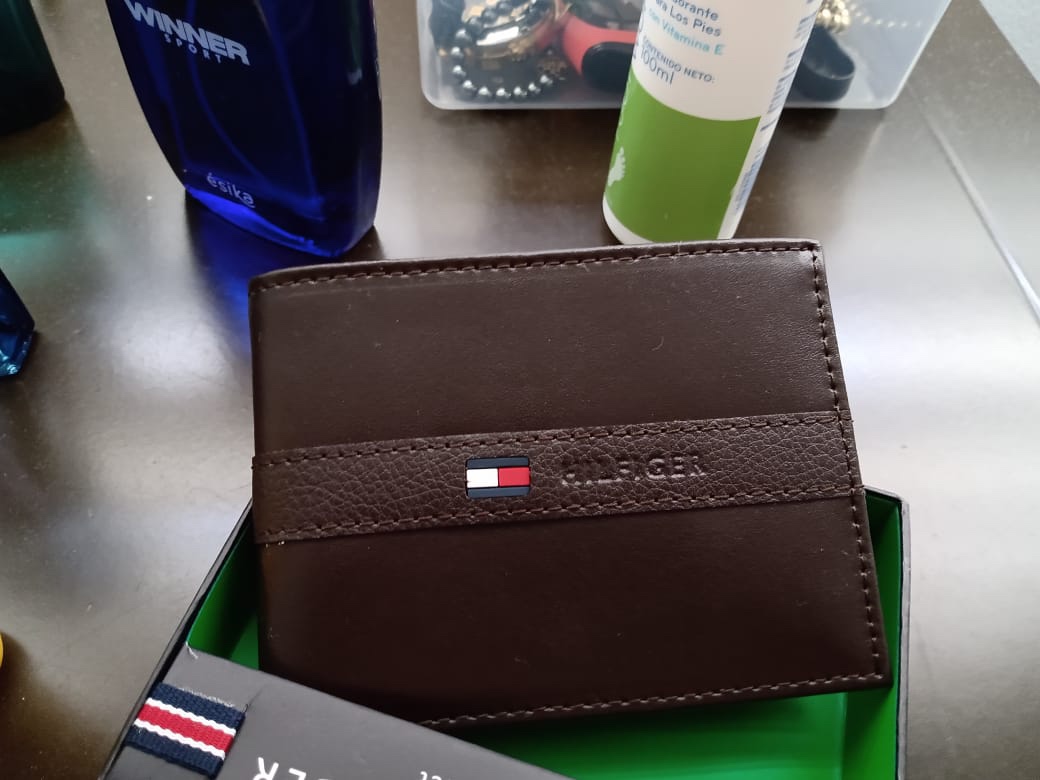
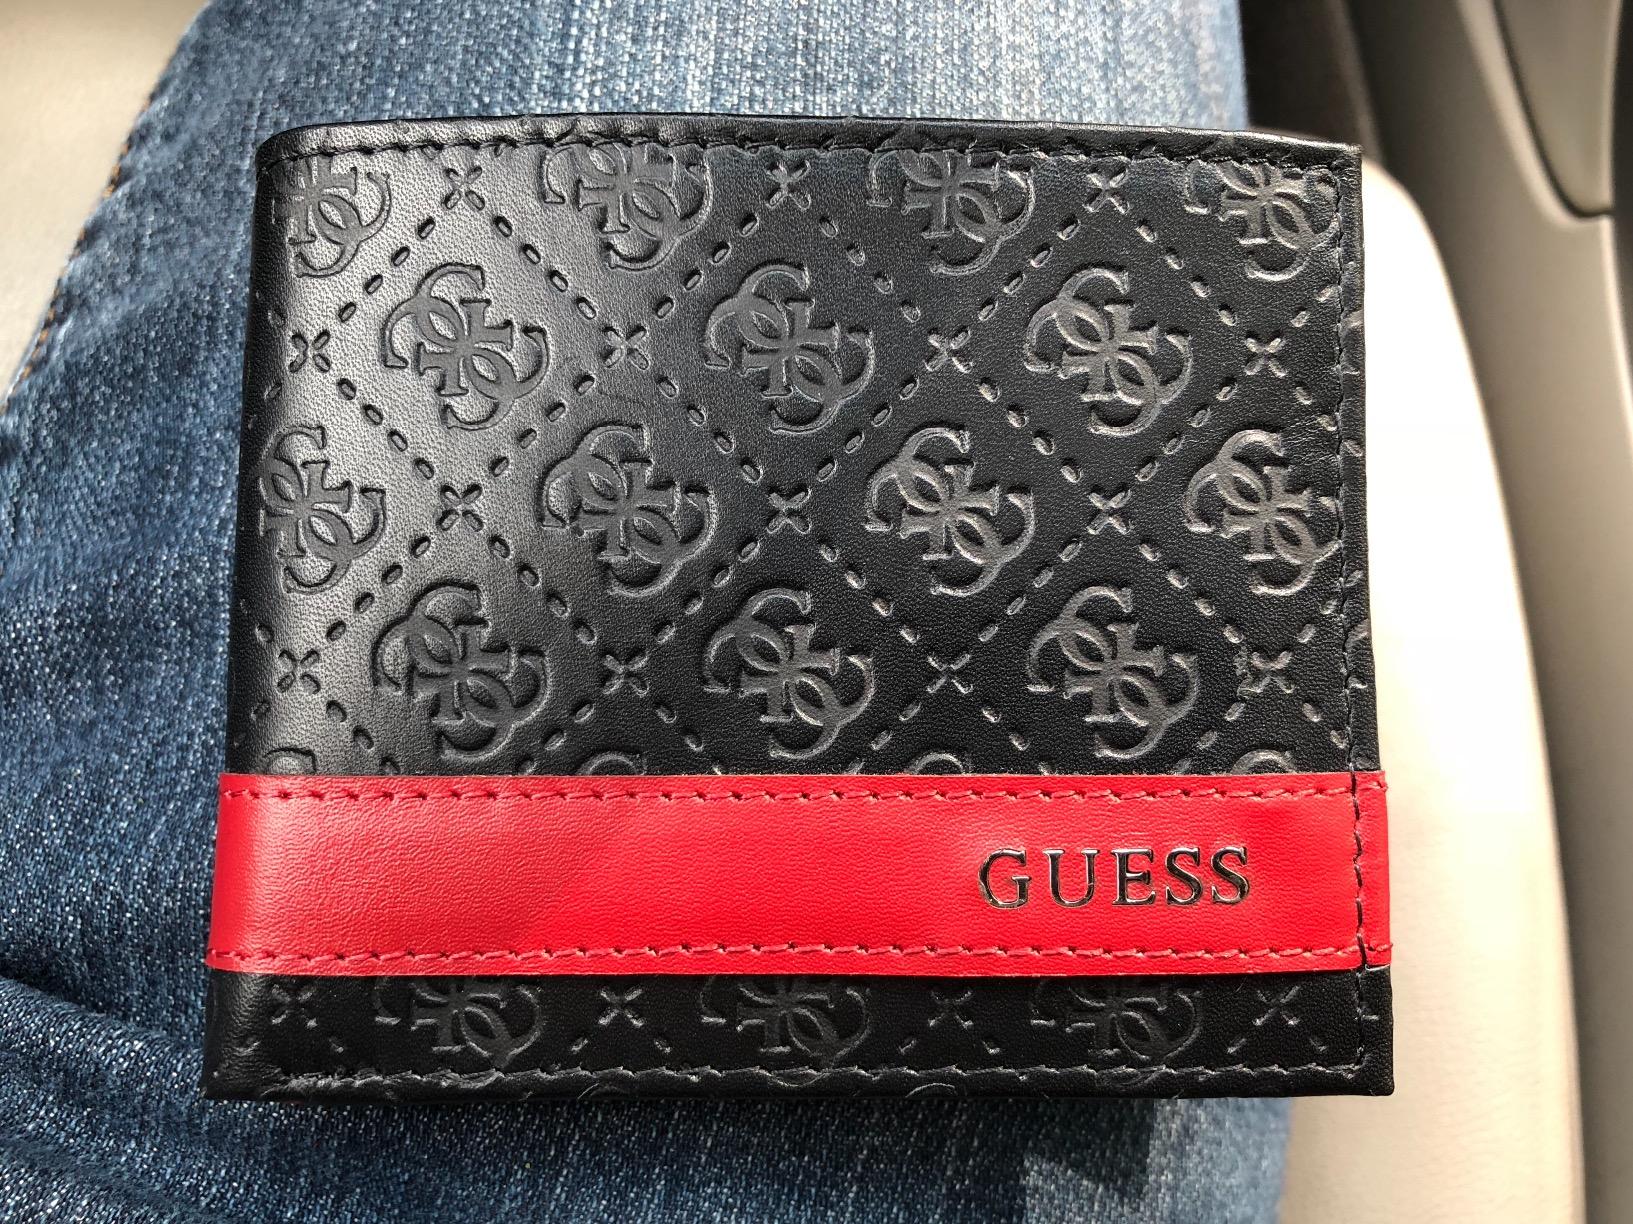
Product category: accessories_wallet
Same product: no